Mile Budak

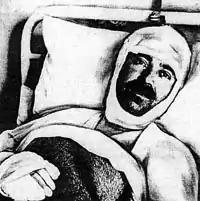
Budak after the assassination attempt, 1932

Budak and Vladko Maček served as lawyers representing Marko Hranilović and Matija Soldin at trial amid the January 6th Dictatorship. On 7 June 1932, he survived an assassination attempt by operatives close to the Kingdom of Yugoslavia. Afterwards, he migrated to Italy to join the Ustaše and become the commander of an Ustaše training camp.